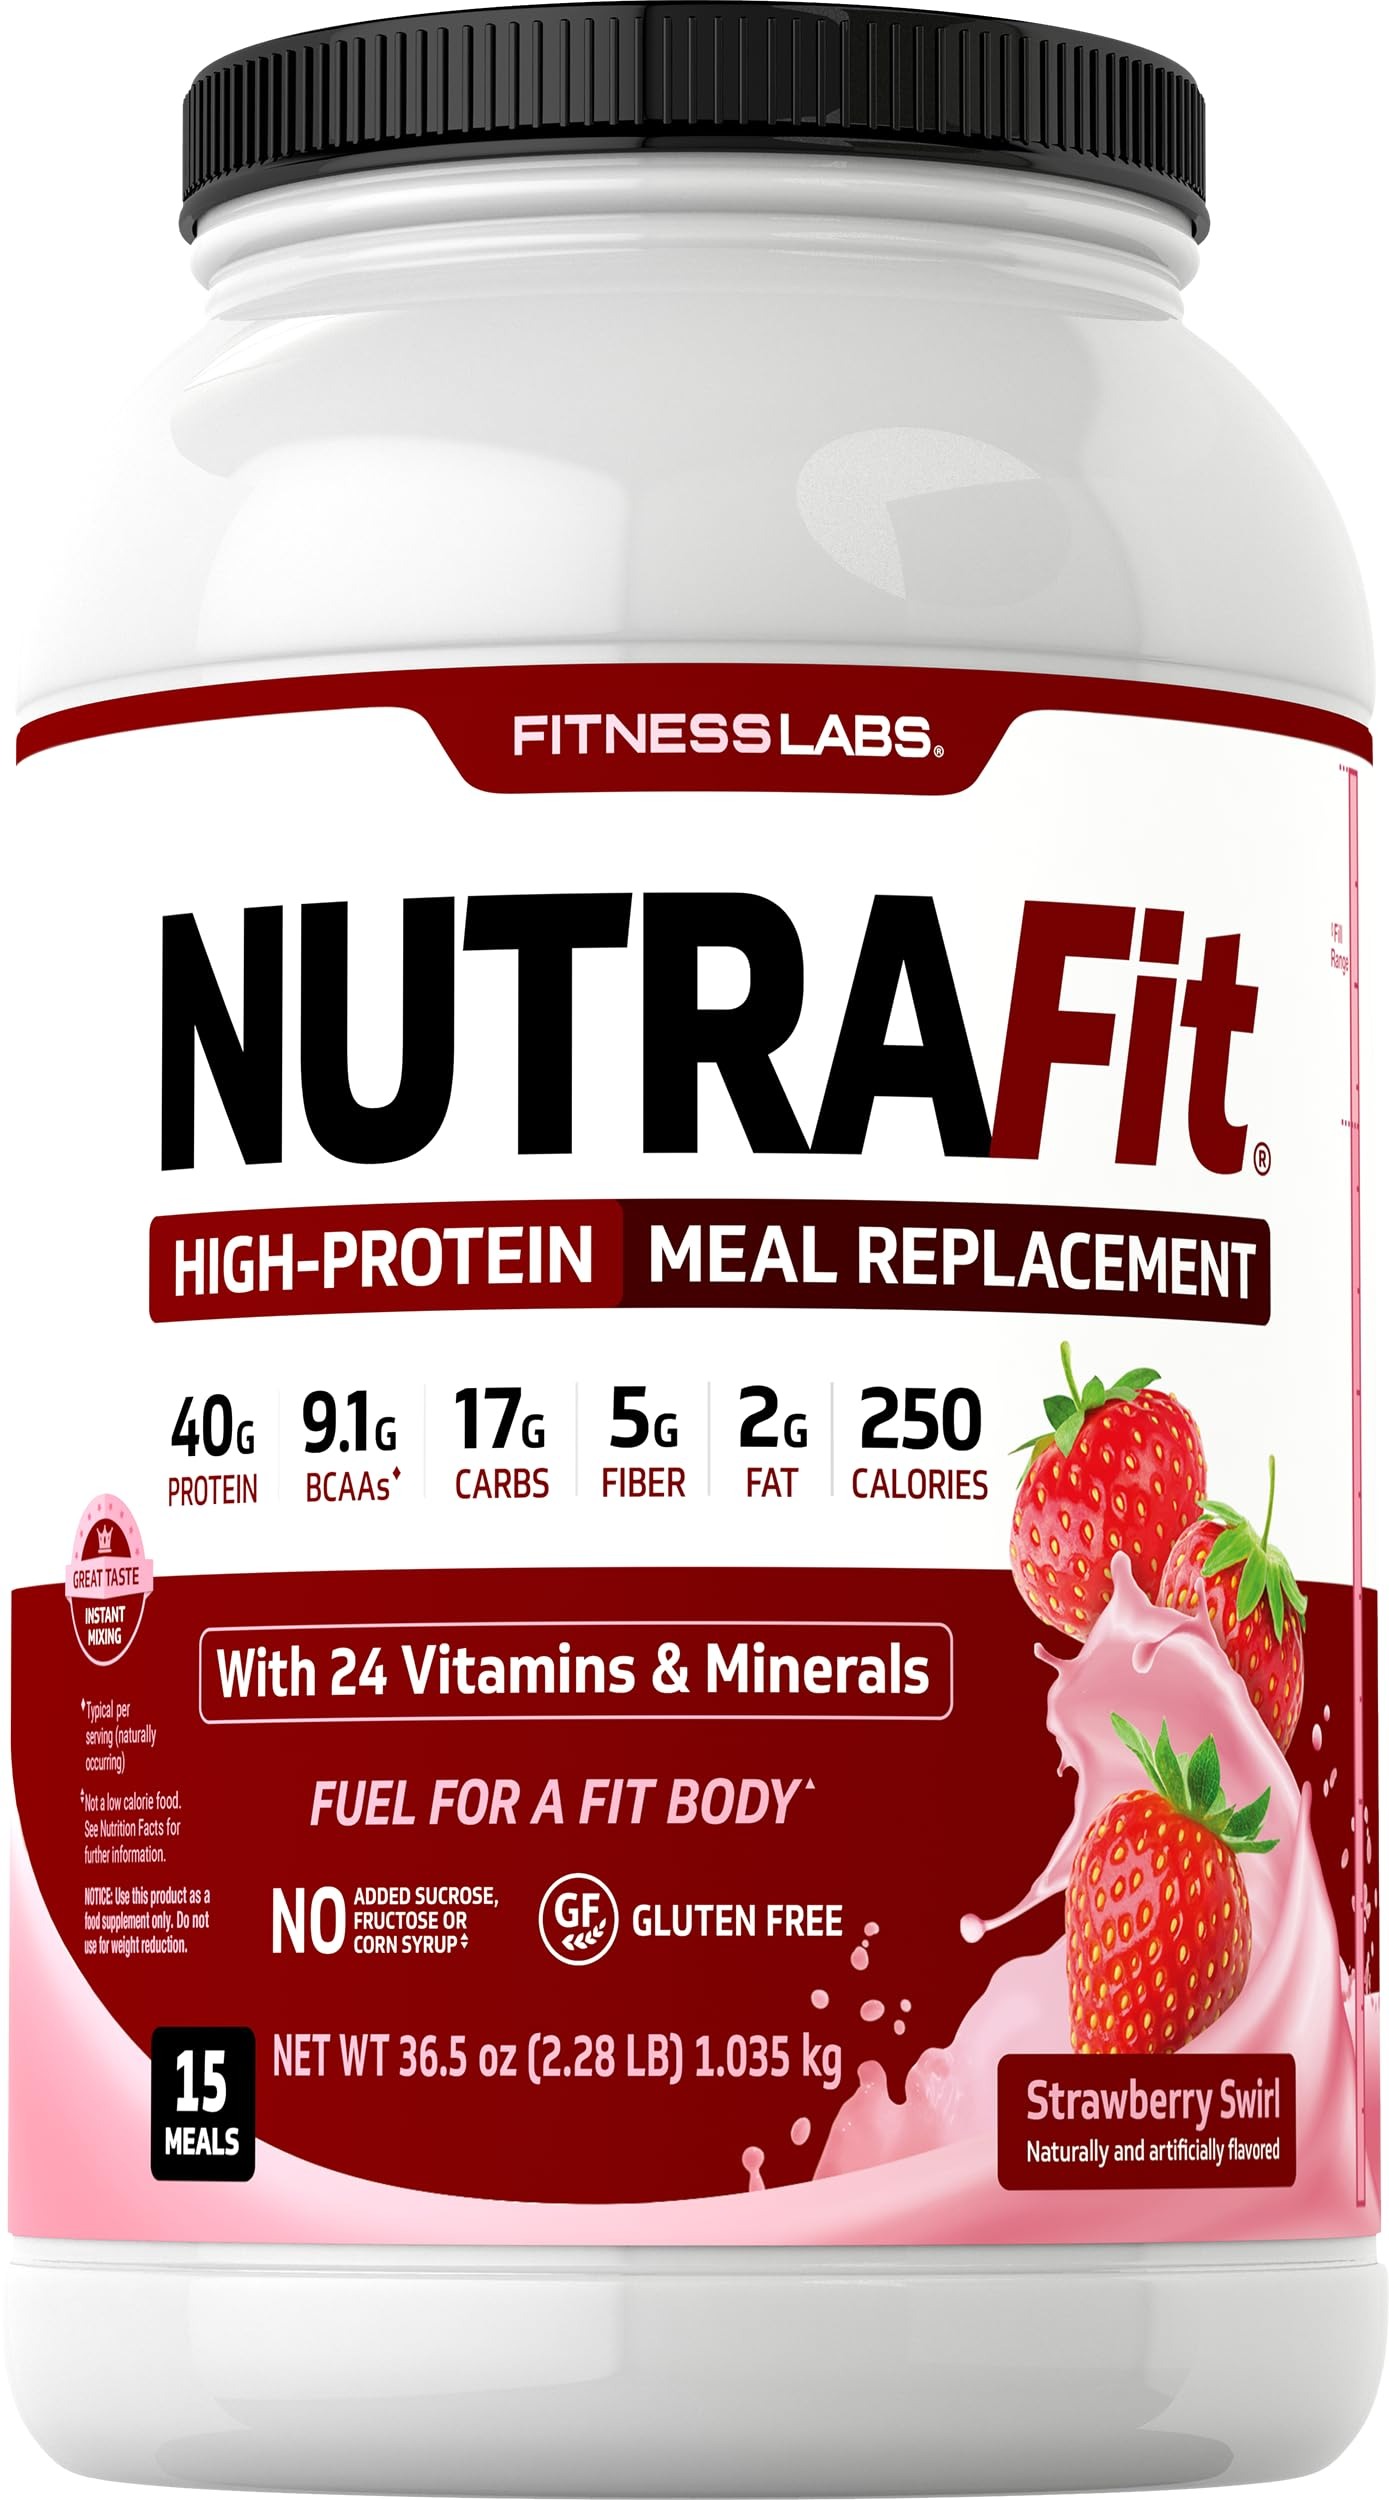
Item Name: Fitness Labs NutraFit High-Protein Meal Replacement (Strawberry Swirl, 3 Pounds)
Bullet Point 1: NutraFit provides a 40g combination of fast-release whey proteins (to help build muscle) and slow-release milk proteins (to help spare muscle, keeping your body fueled for hours)
Bullet Point 2: 250 Calories, 40g Protein, 19g Carbs, 6g Fiber, 2g Fat, plus 24 Vitamins & Minerals
Bullet Point 3: 8.9g BCAAs and 6.9g Glutamine and precursors (naturally occurring)
Bullet Point 4: Includes added soluble fiber with prebiotic qualities to contribute to your daily fiber intake
Bullet Point 5: Each container provides 20 servings of 40g protein (2 scoops), or 40 half servings of 20g protein (1 scoop)
Product Description: NutraFit fuels lean muscle, provides energy and tastes delicious. Get the protein, carbs, fiber, vitamins and minerals you need in a high-performance meal-on-the go. 40 grams of protein: Fast-release proteins help build muscle and slow-release proteins help spare muscle, keeping your body fueled for hours. Muscle-building whey proteins emphasized: About 30 grams of the protein in NutraFit are from fast-digesting, premium quality whey protein concentrate and isolate. A special ultrafiltration process retains valuable whey fractions such as glycomacropeptides and immunoglobulins. Muscle-sparing milk proteins last for hours: About 10 grams of the remaining protein in NutraFit are from slower-digesting milk protein isolate -- consisting of about 80% casein protein and 20% whey protein. It provides a sustained flow of amino acids that can last for hours. Naturally occurring glutamine for recovery: Includes about 6.9 grams of glutamine and precursors, which play a role in exercise recovery. Naturally-occurring branched-chain amino acids (BCAAs): Approximately 8.9 grams of BCAAs provide muscle fuel and are vital to those who workout or exercise. Carbohydrates provide fuel for energy: We add just enough low and medium glycemic index complex carbs to help replenish body fuel stores and keep your energy levels up. 6 grams of dietary fiber: Added Nutriose soluble fiber with prebiotic qualities supports intestinal health, just like a fiber-rich meal. 24 vitamins and minerals: Includes vitamins, minerals and about 360 mg of naturally-occurring calcium from the milk proteins. Instant mixing - scoop enclosed. Gluten free. No egg, no aspartame, 0g trans fat. No added sucrose, fructose or corn syrup. Ideal for any Health, Fitness, Nutrition or Strength Program!
Value: 48.0
Unit: Ounce

Price: 38.09